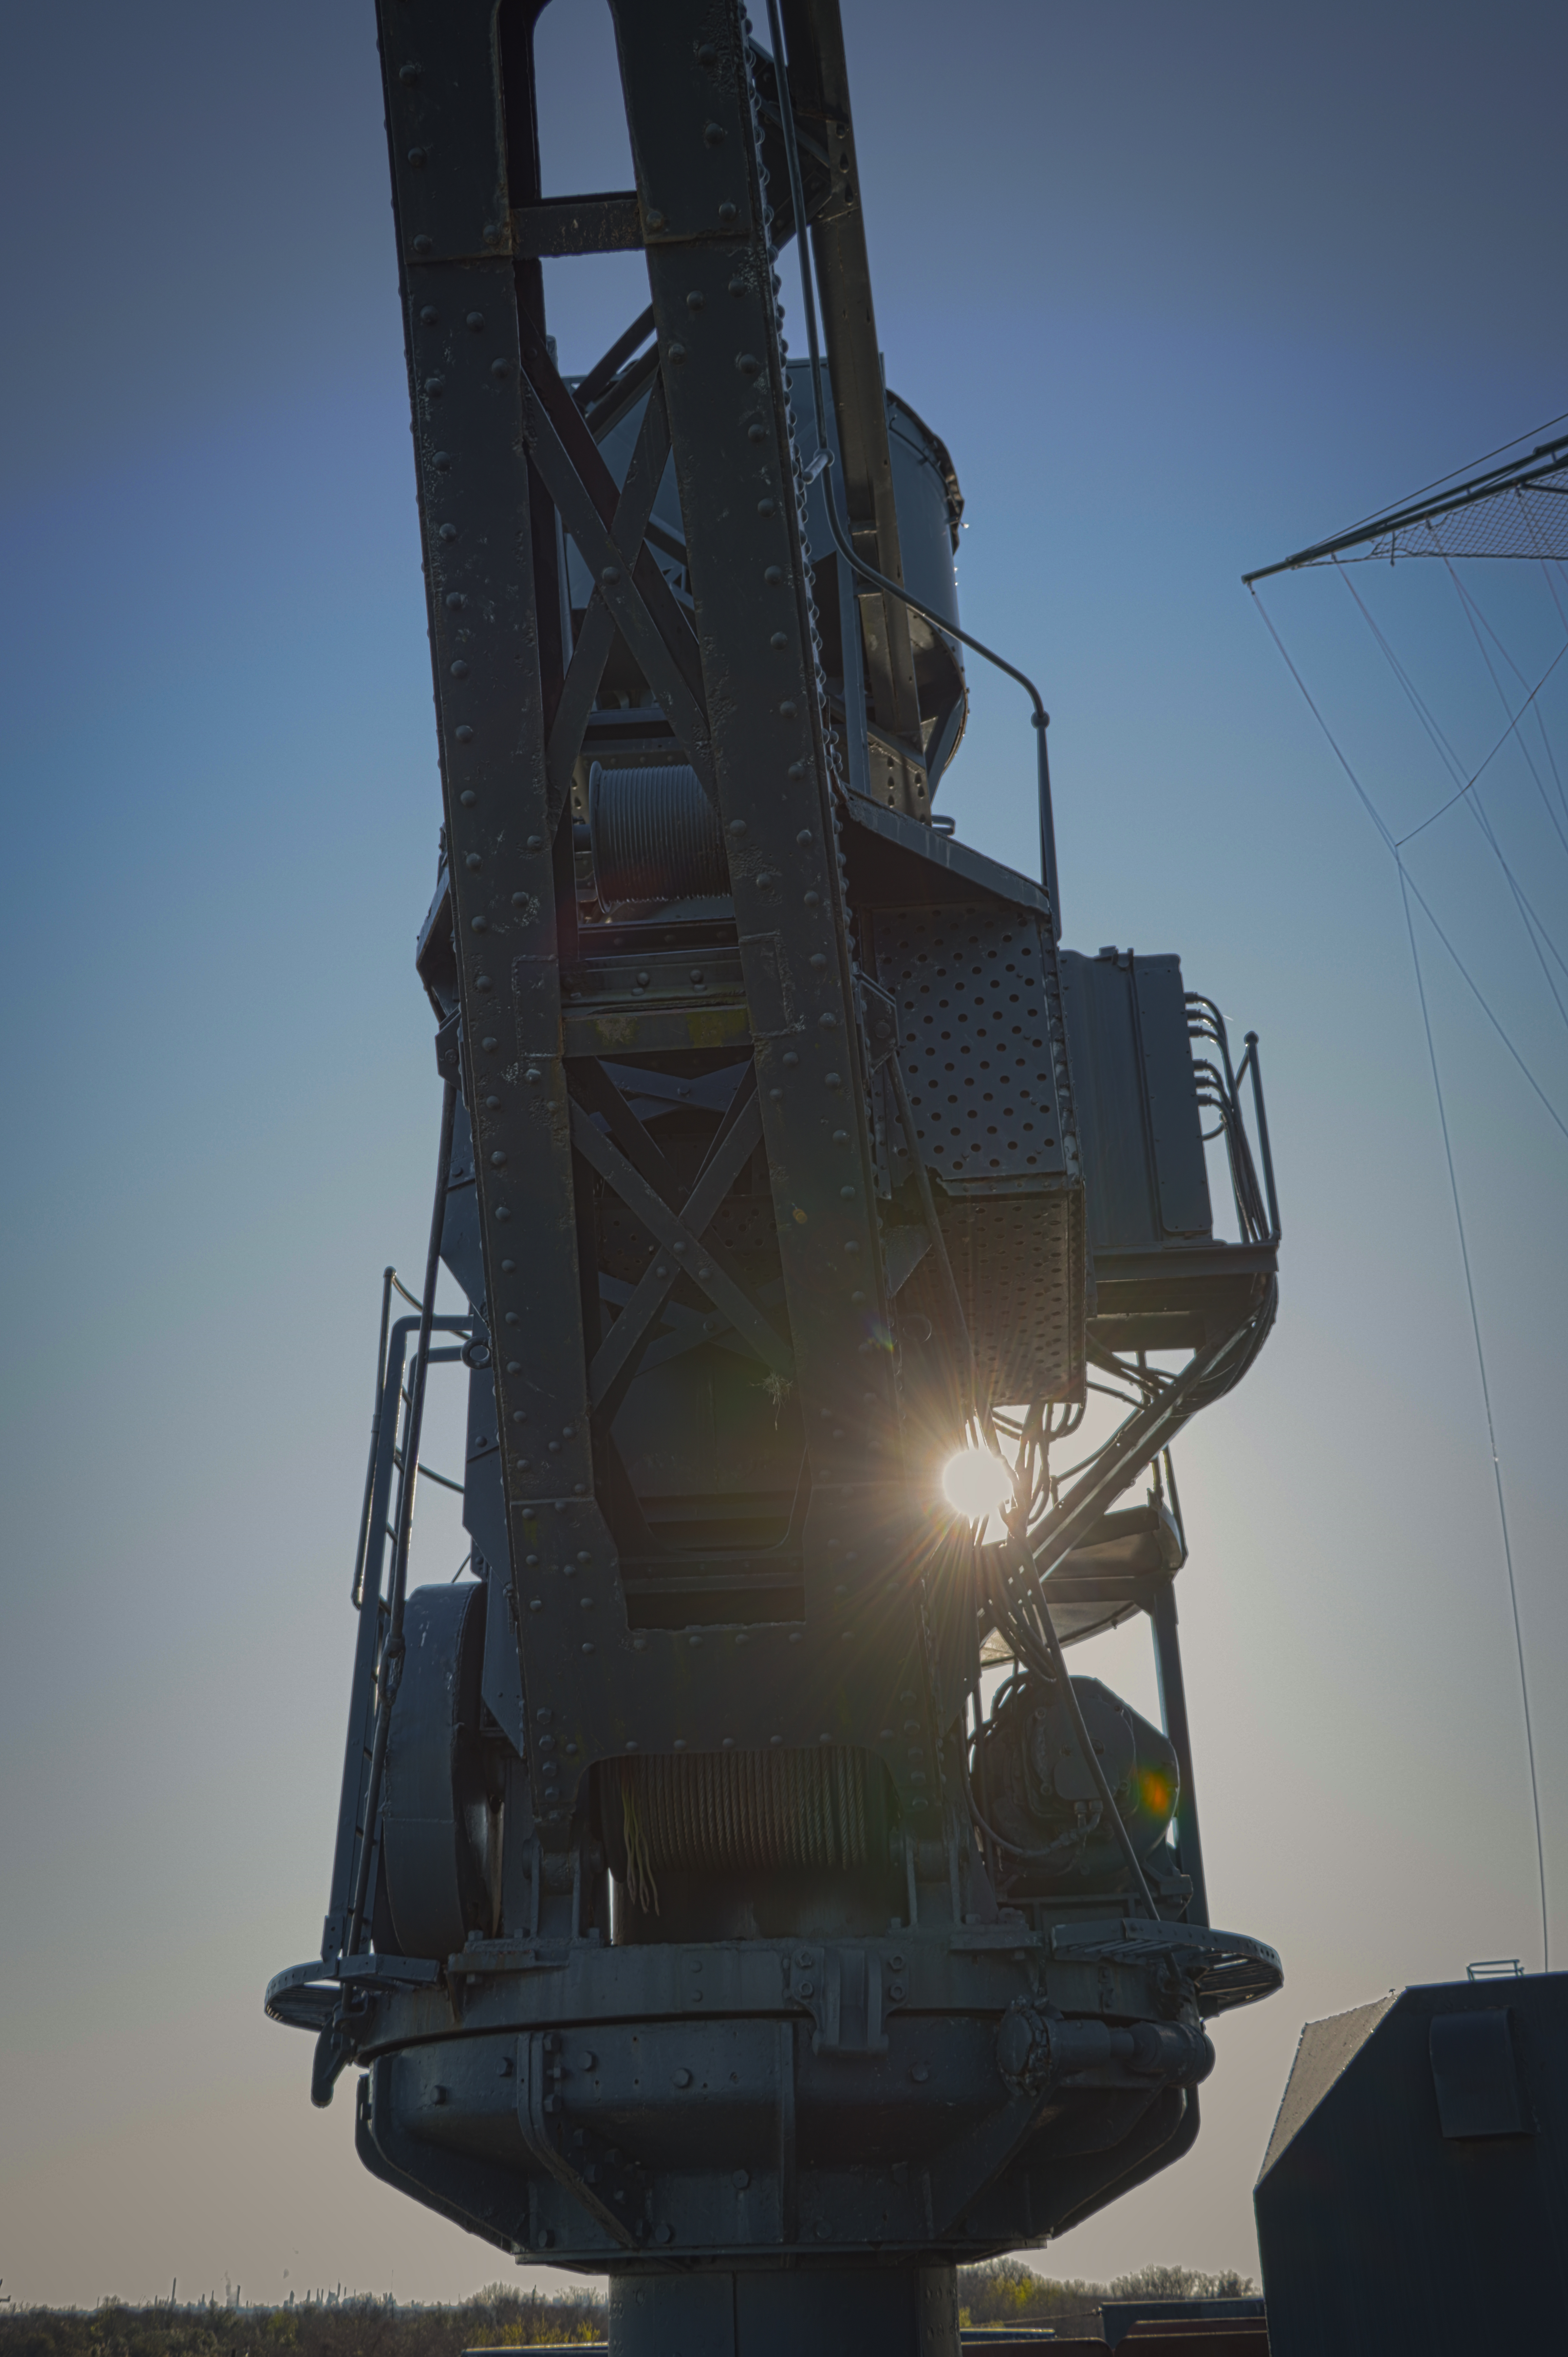
boat, ship, battleship, battleshiptexas, houston, texas, houstonshipchannel, flag, sky, vehicle, engineering, gas, machine, metal, public utility, automotive wheel system, composite material, construction equipment, motor vehicle, steel, aluminium, evening